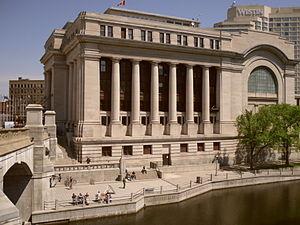
L'édifice du Sénat du Canada, connu avant 2018 sous le nom de centre de conférences du gouvernement, est un bâtiment classé situé sur la rue Rideau, près du canal Rideau, sur la Colline du Parlement à Ottawa, au Canada. Il s'agit de l'ancienne gare Union.